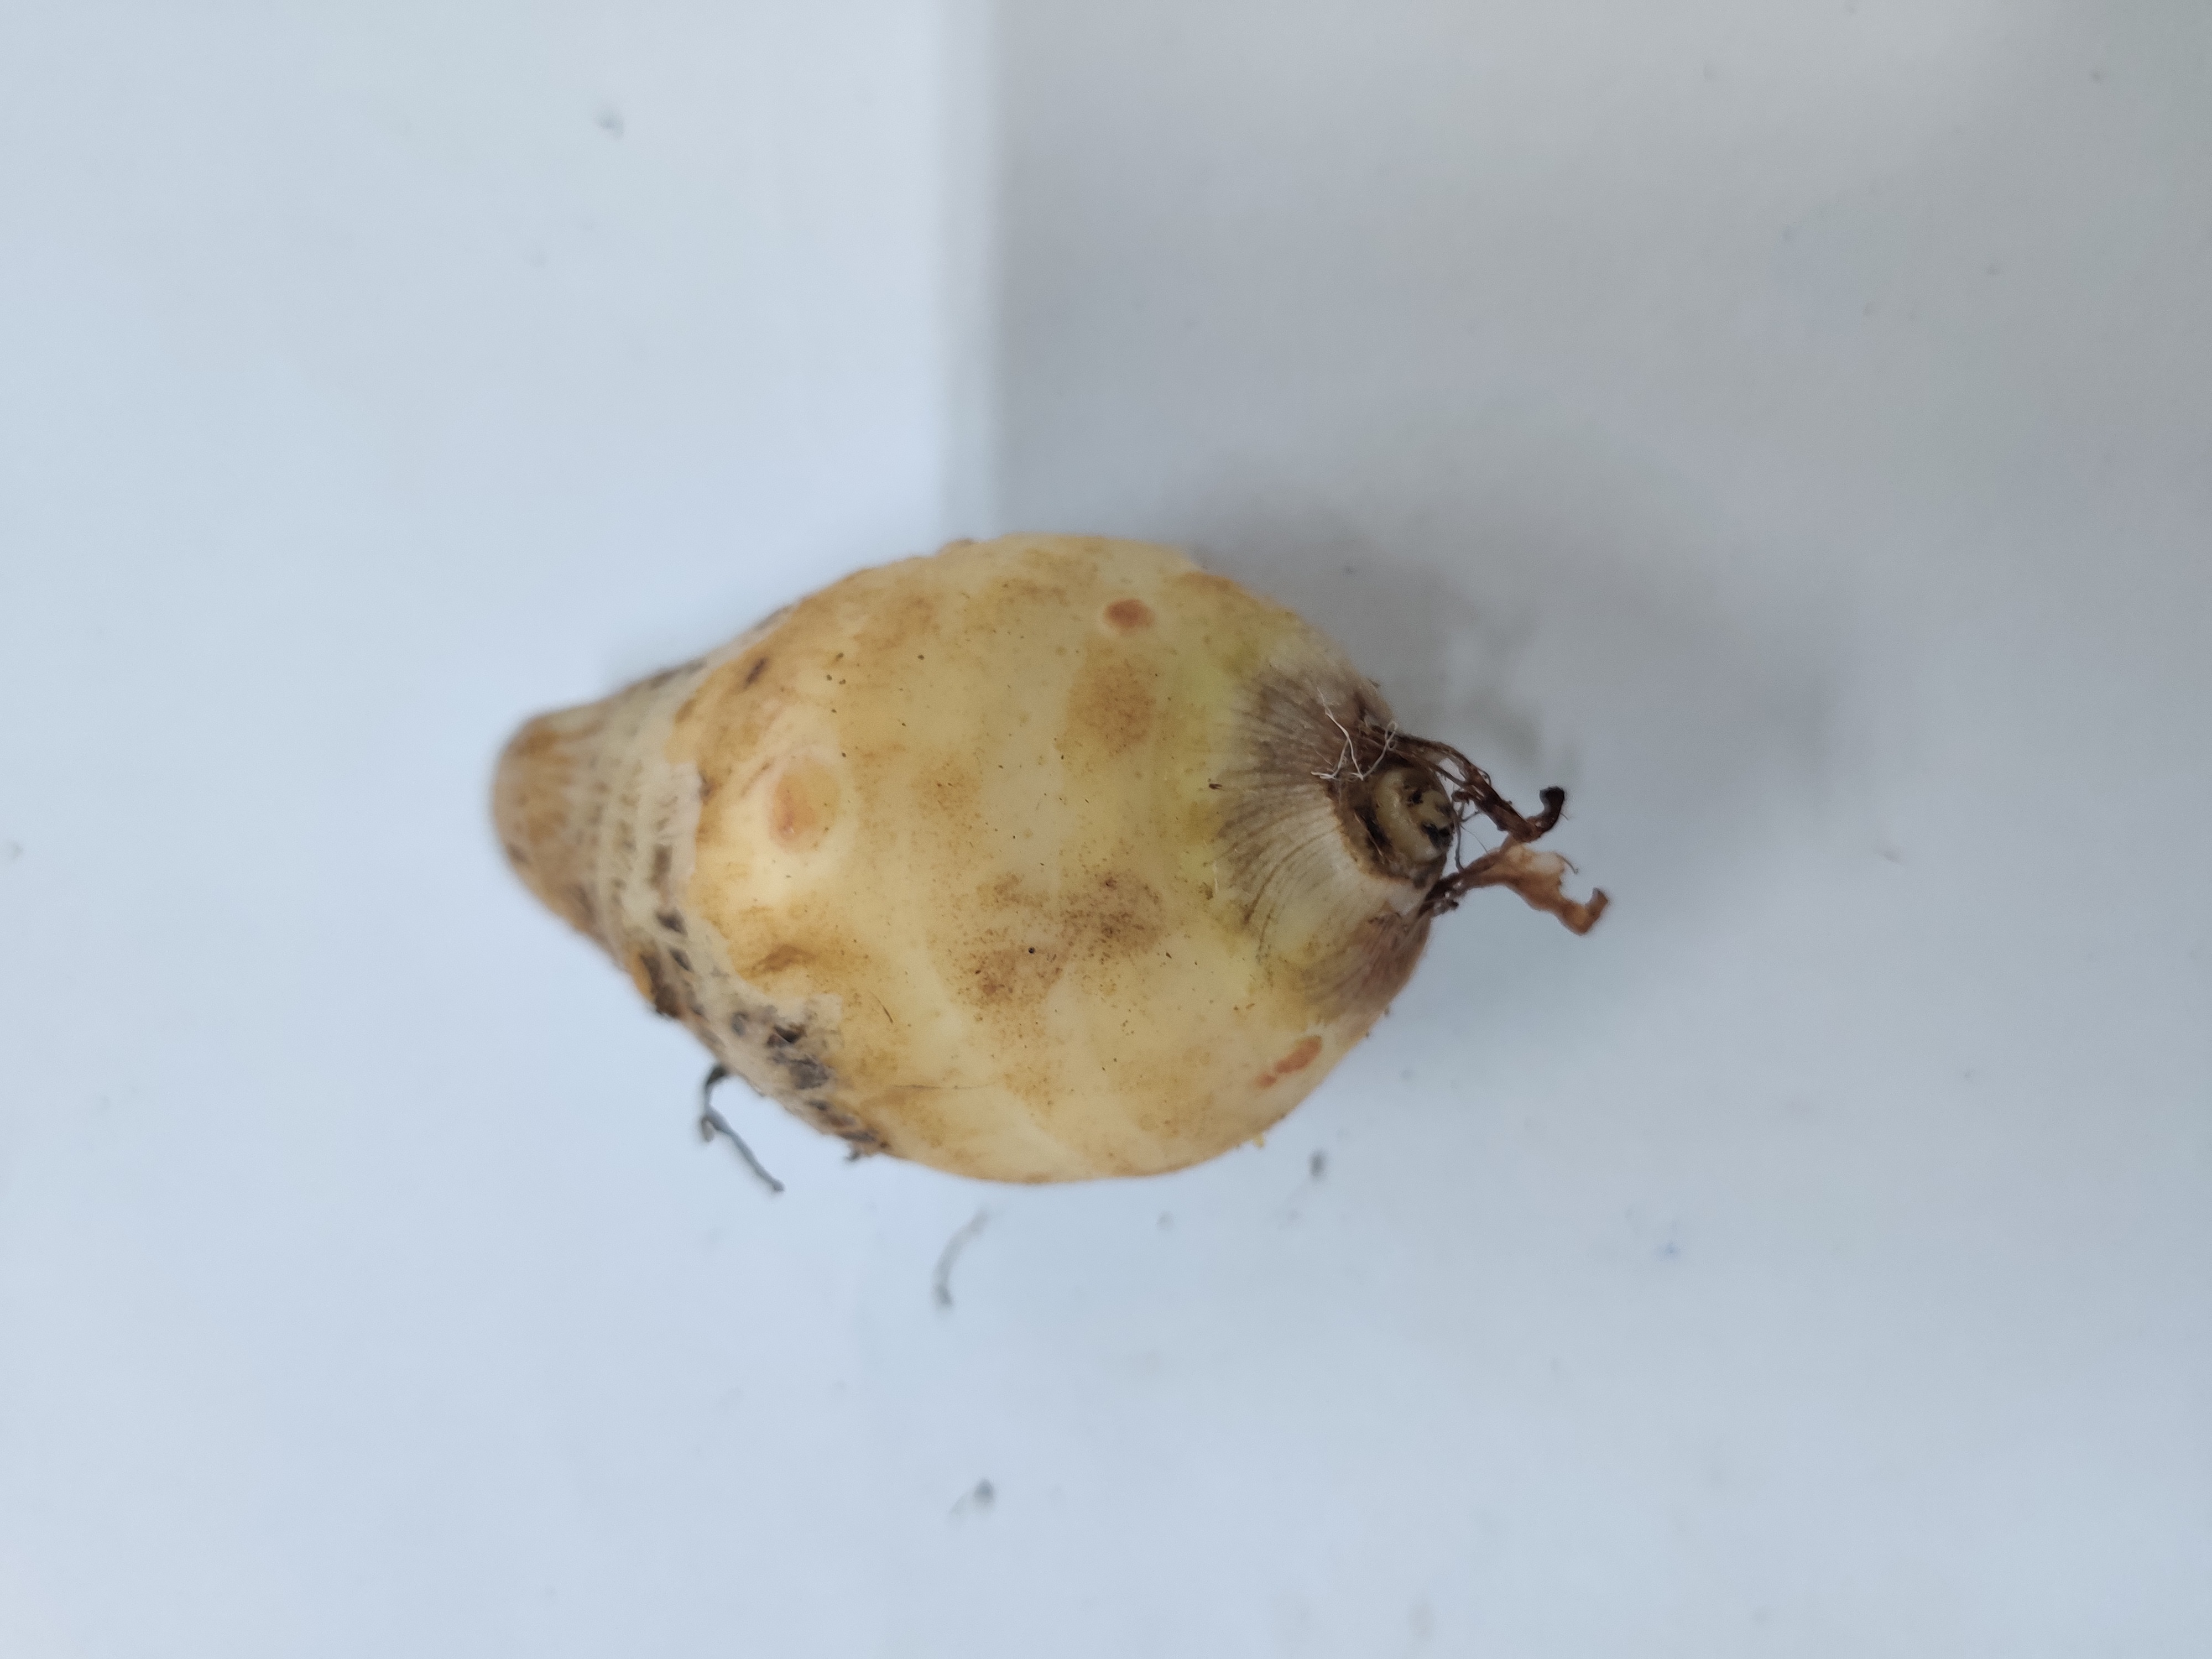
Crop: Taro root
Condition: Damaged